Kødbyen

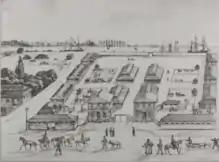
Copenhagen's new cattle market, 1881

In 1671 a cattle market was established at the private initiative of Court Butcher Niels Olufsen at the border of Frederiksberg and Vesterbro. Called Trommesalen (English: "The Drum Hall") because it was opened to the sound of a drum in the morning, it remained the main cattle market of the area for more than two centuries.